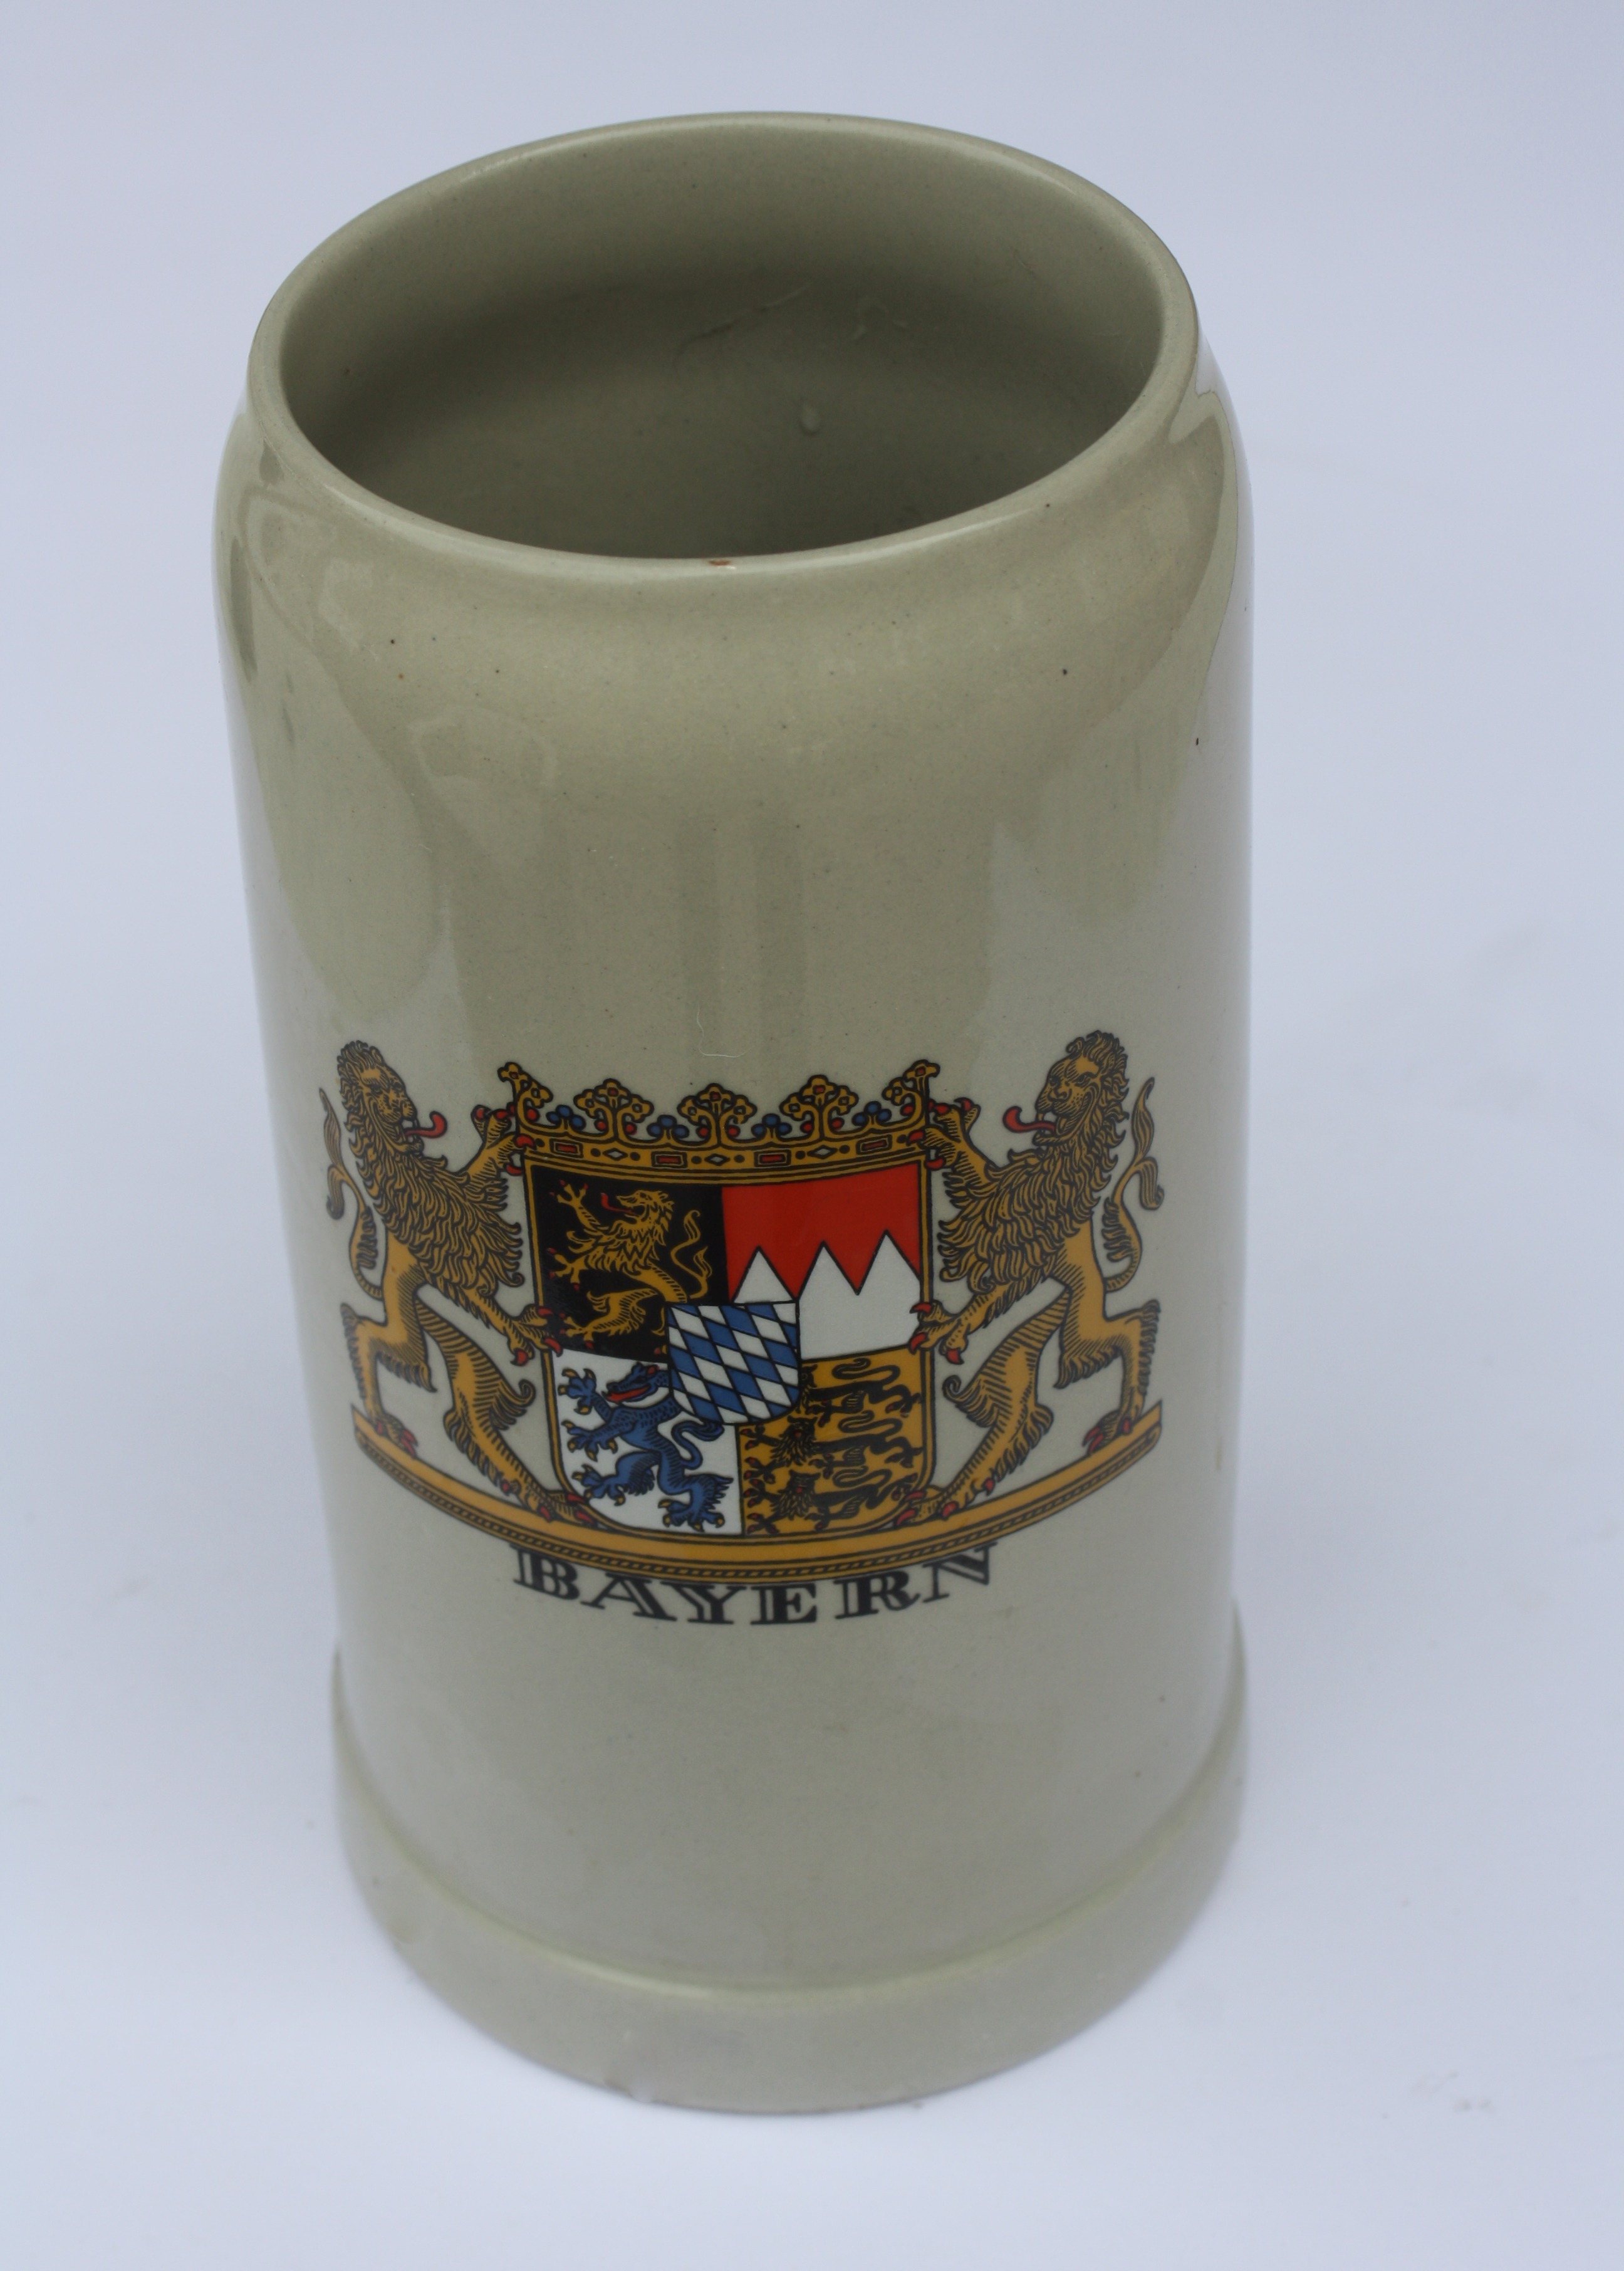
jar, cup, vase, ceramic, measure, candle, mug, pottery, lighting, coffee cup, material, beer, art, bavaria, flowerpot, porcelain, oktoberfest, half, krug, beer mug, man made object, drinkware, blue and white porcelain